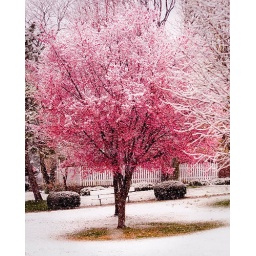
snow in april a pink tree blossoming in a blizzard, Long Island New York